Swatch

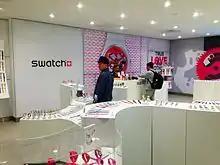
Swatch store interior

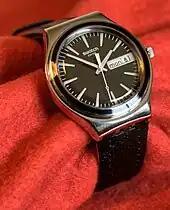
Swatch Irony "Charcoal Suit"

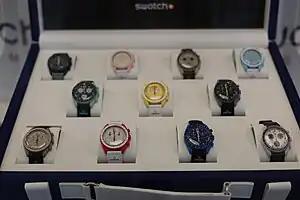
Eleven moonswatch in a showcase

Swatch began development in the early 1980s under the leadership of the then ETA SA's CEO Ernst Thomke with a small team of watch engineers led by Elmar Mock and Jacques Müller.